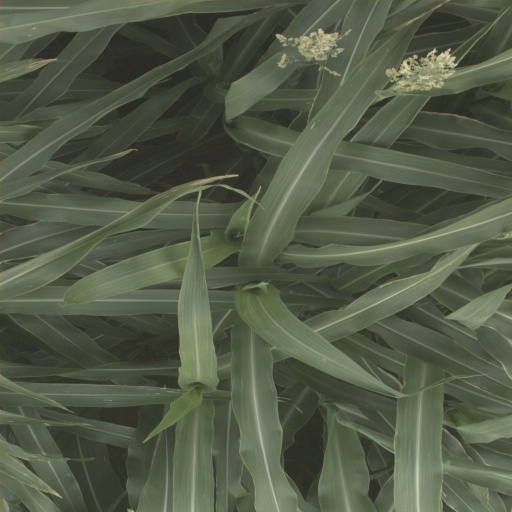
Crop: sorghum